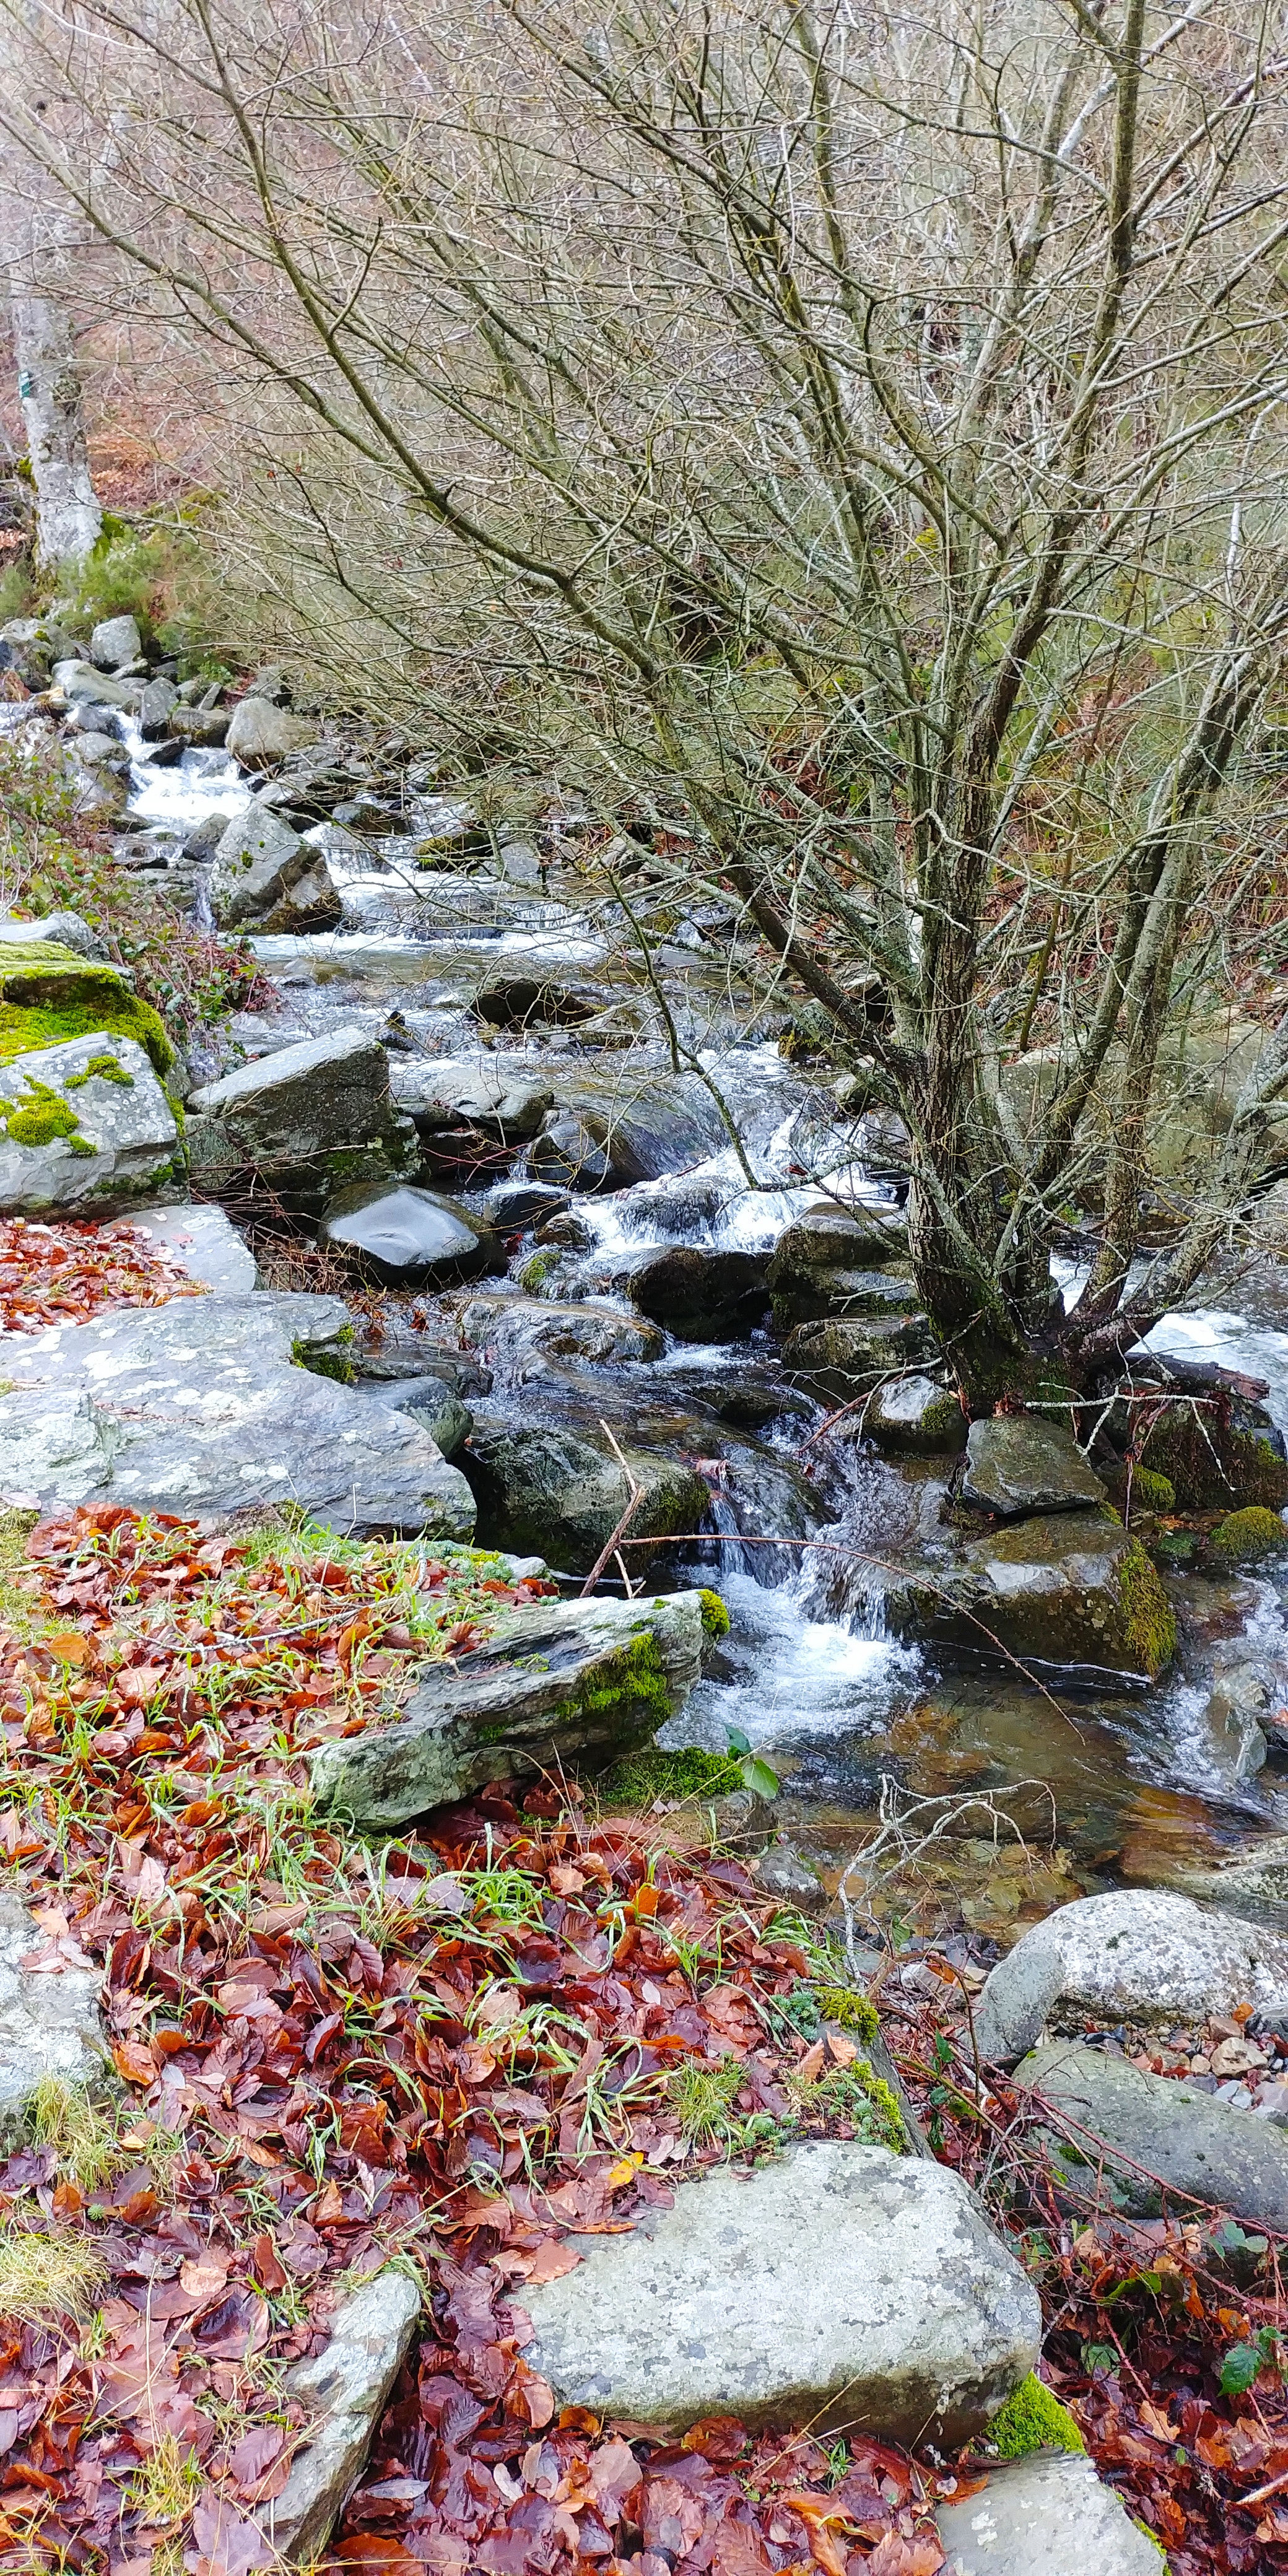
stream, watercourse, nature, natural landscape, water resources, water, creek, stream bed, leaf, waterway, arroyo, riparian zone, autumn, river, tree, mountain river, plant, grass, fluvial landforms of streams, rock, bank, landscape, forest, winter, deciduous, tributary, non vascular land plant